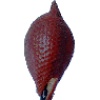
Label: Salak 1